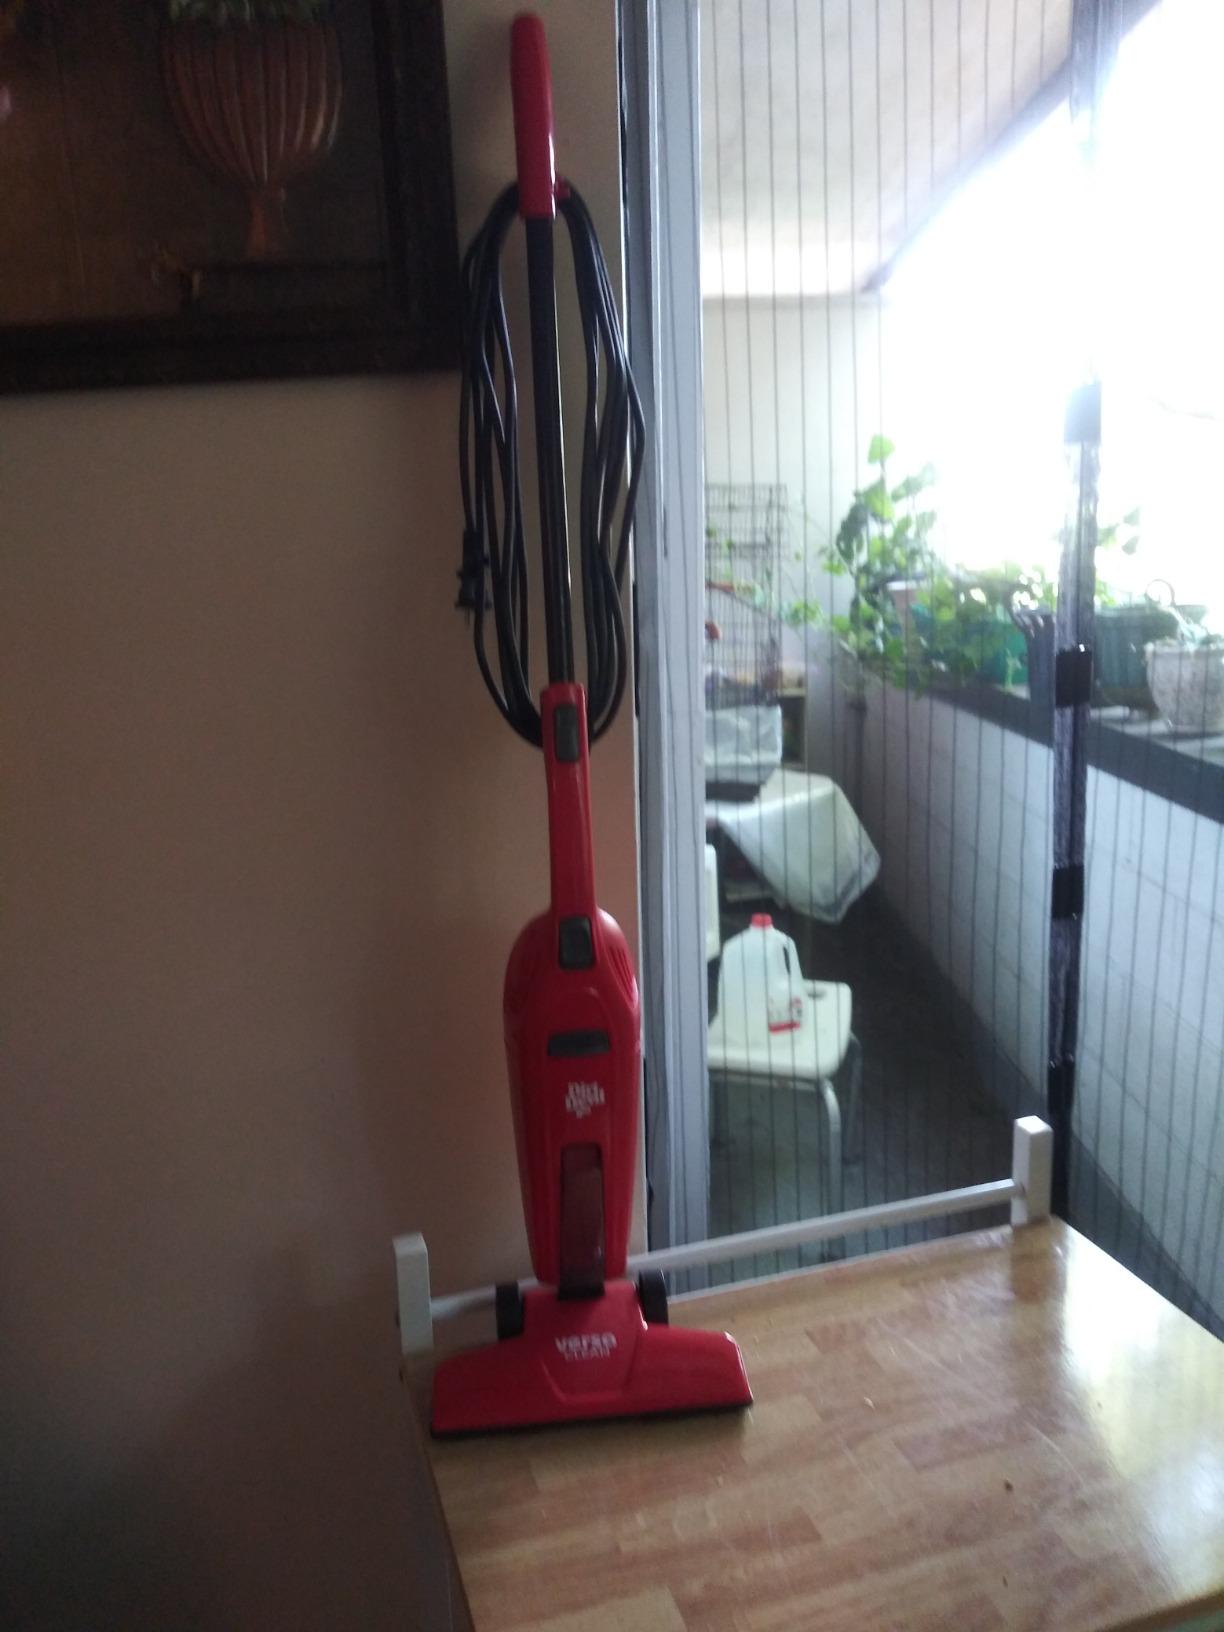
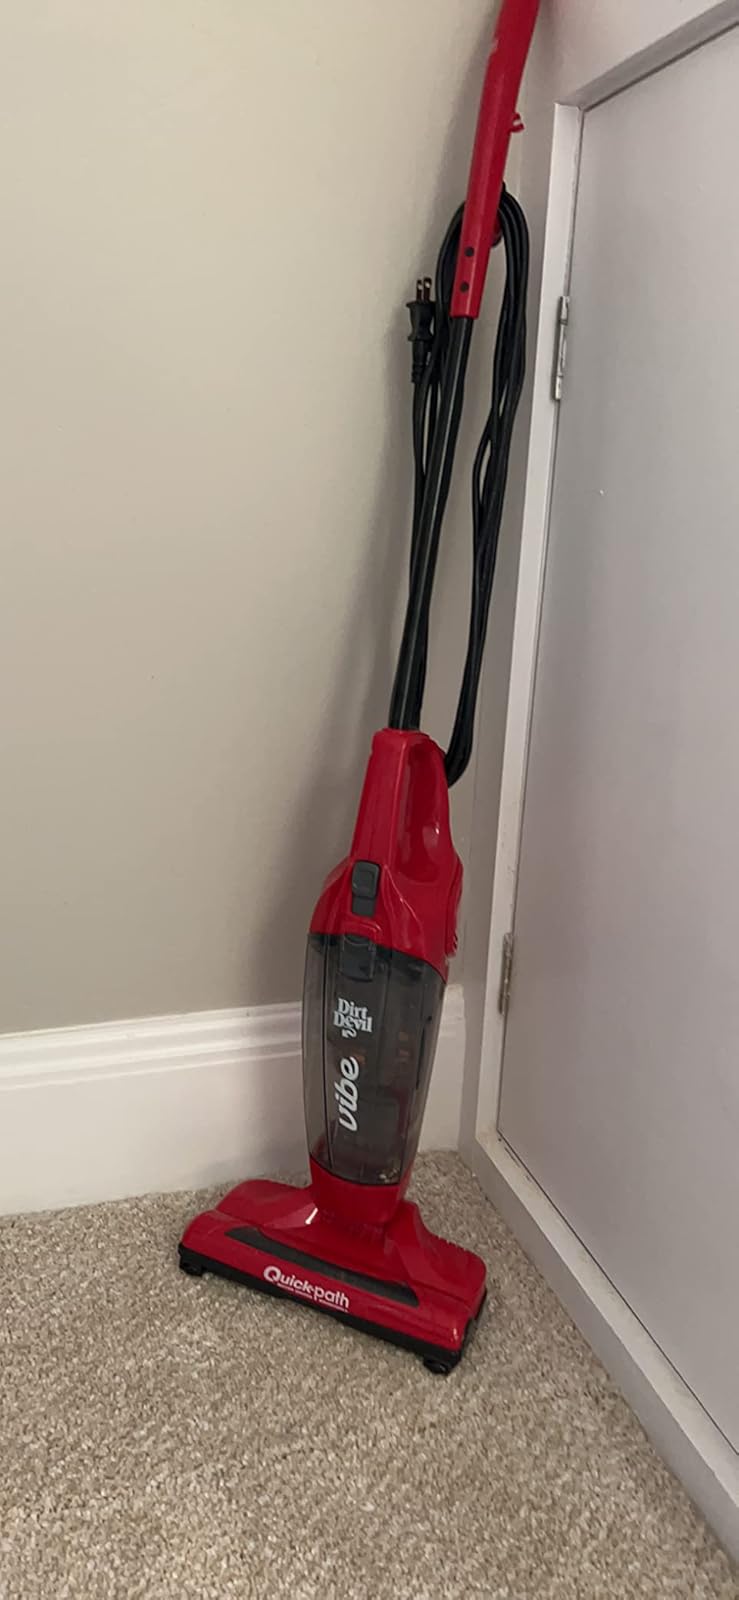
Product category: items_vacuum
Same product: no